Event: Hurricane Matthew
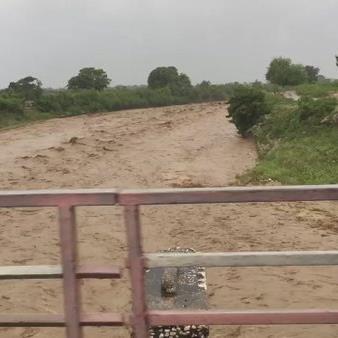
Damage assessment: damage